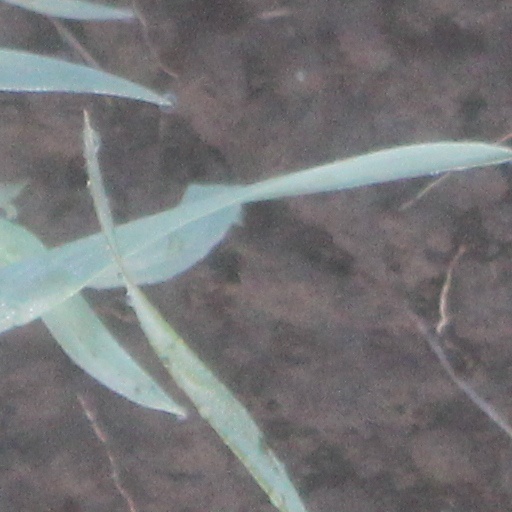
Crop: wheat